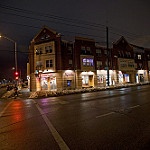
Label: street